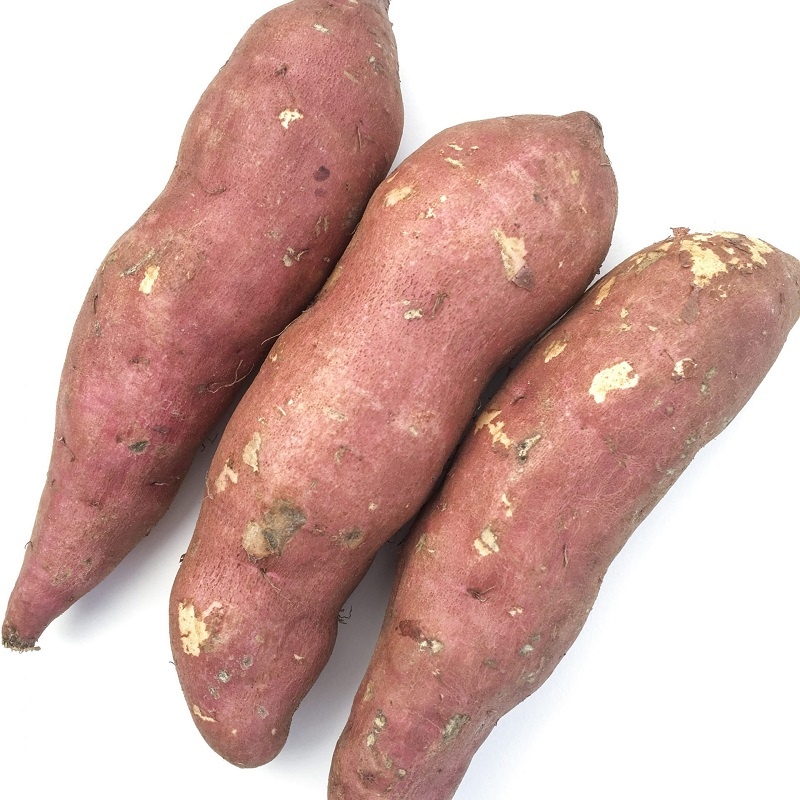
Sweet Potato / Shakarkandi - Organically Grown (1Kg)
Brand: WowOrganic
Organically Grown Sweet Potato
Category: Food, Beverages & Tobacco > Food Items > Fruits & Vegetables > Fresh & Frozen Vegetables > Sweet Potatoes